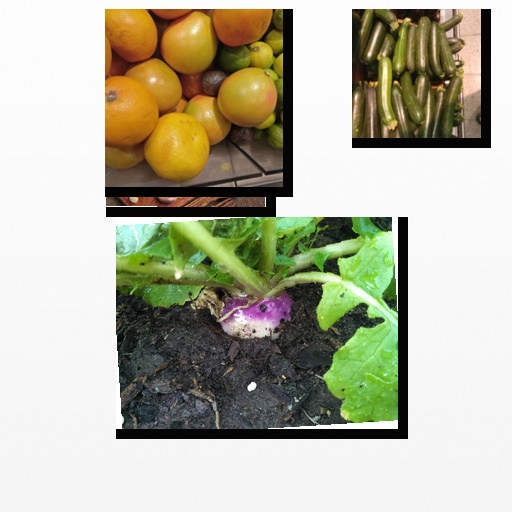
Food items: red_grapefruit, zucchini, garlic, turnip